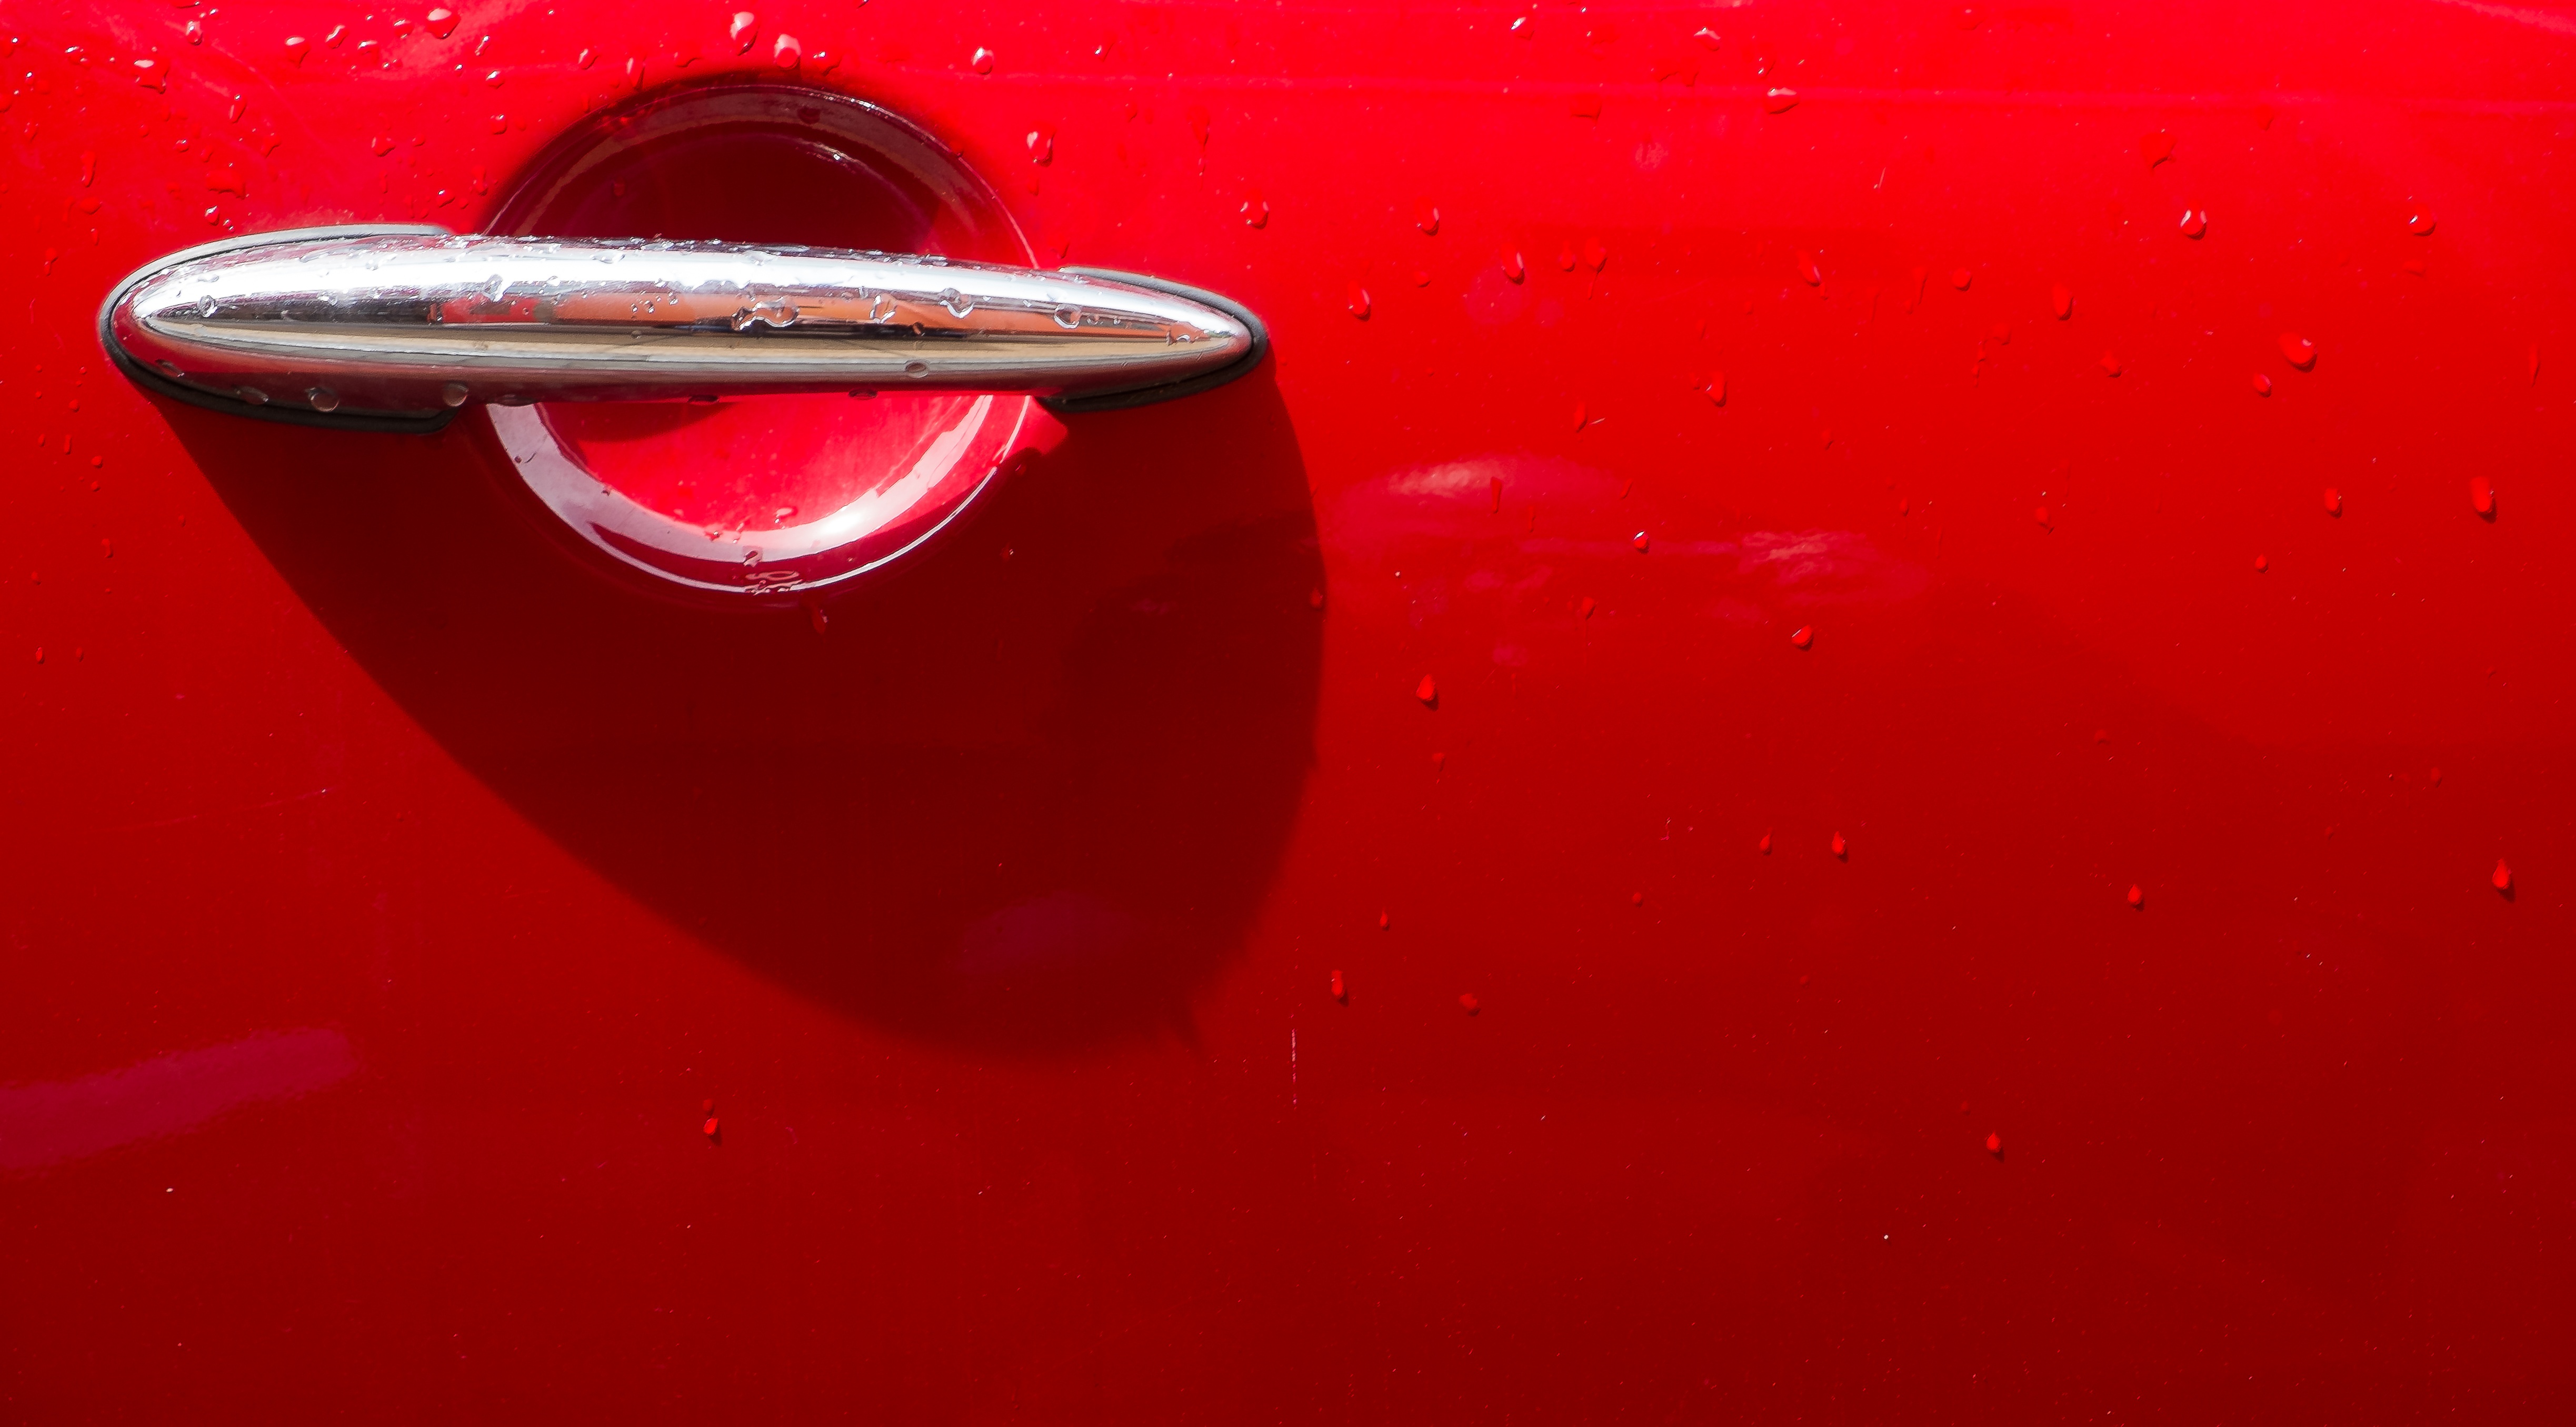
light, car, red, vehicle, color, pink, mini, shape, macro photography